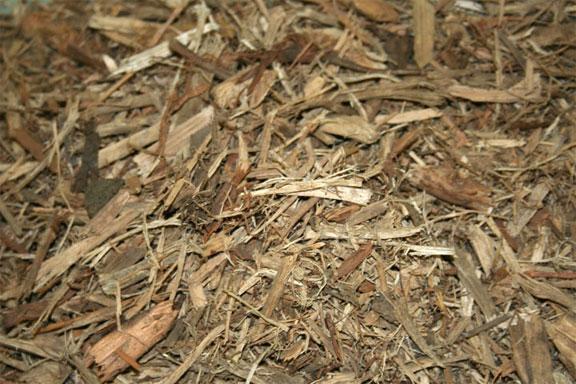
Texture: fibrous